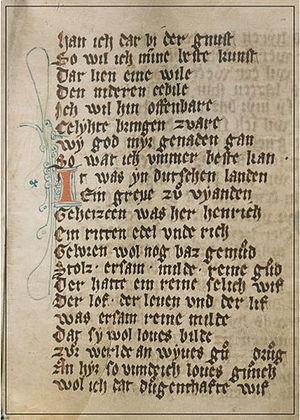
Le Luxembourg, en forme longue le Grand-Duché de Luxembourg ou le grand-duché de Luxembourg, en luxembourgeois Lëtzebuerg et Groussherzogtum Lëtzebuerg, en allemand Luxemburg et Großherzogtum Luxemburg, est un pays d'Europe de l'Ouest sans accès à la mer. Il est bordé par la Belgique à l'ouest et au nord, l'Allemagne à l'est, et la France au sud. Il comprend deux régions principales : l'Oesling au nord, qui est une partie du massif de l'Ardenne, et le Gutland au sud, prolongement de la Lorraine au sens géologique du terme. Le Luxembourg compte 602 005 habitants au 1ᵉʳ janvier 2018, et s'étend sur une superficie de 2 586 km², faisant de lui l'une des plus petites nations souveraines d'Europe.
Le Codex Mariendalensis est un manuscrit sur vélin contenant le poème épique sur la vie de Yolande de Vianden. On pense qu'il est l'œuvre du frère Hermann von Veldenz qui a probablement écrit le récit de vie de Yolande en 1290 après sa mort survenue en 1283. L'ouvrage se compose de 5 963 lignes de couplets rimés en francique mosellan qui présentent des similitudes étroites avec le luxembourgeois moderne. Il présente donc un intérêt particulier pour ceux qui retracent l'histoire de la langue luxembourgeoise.